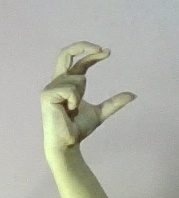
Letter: thal